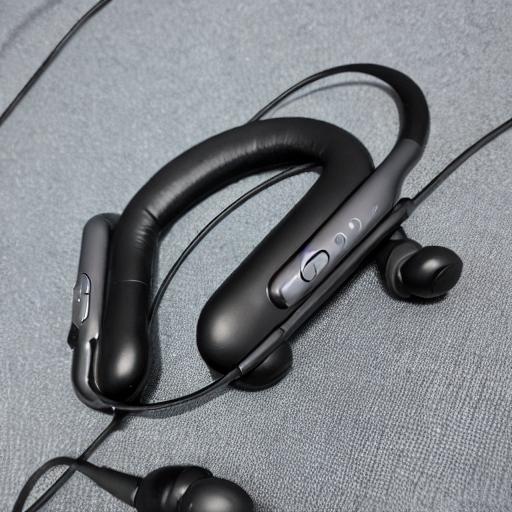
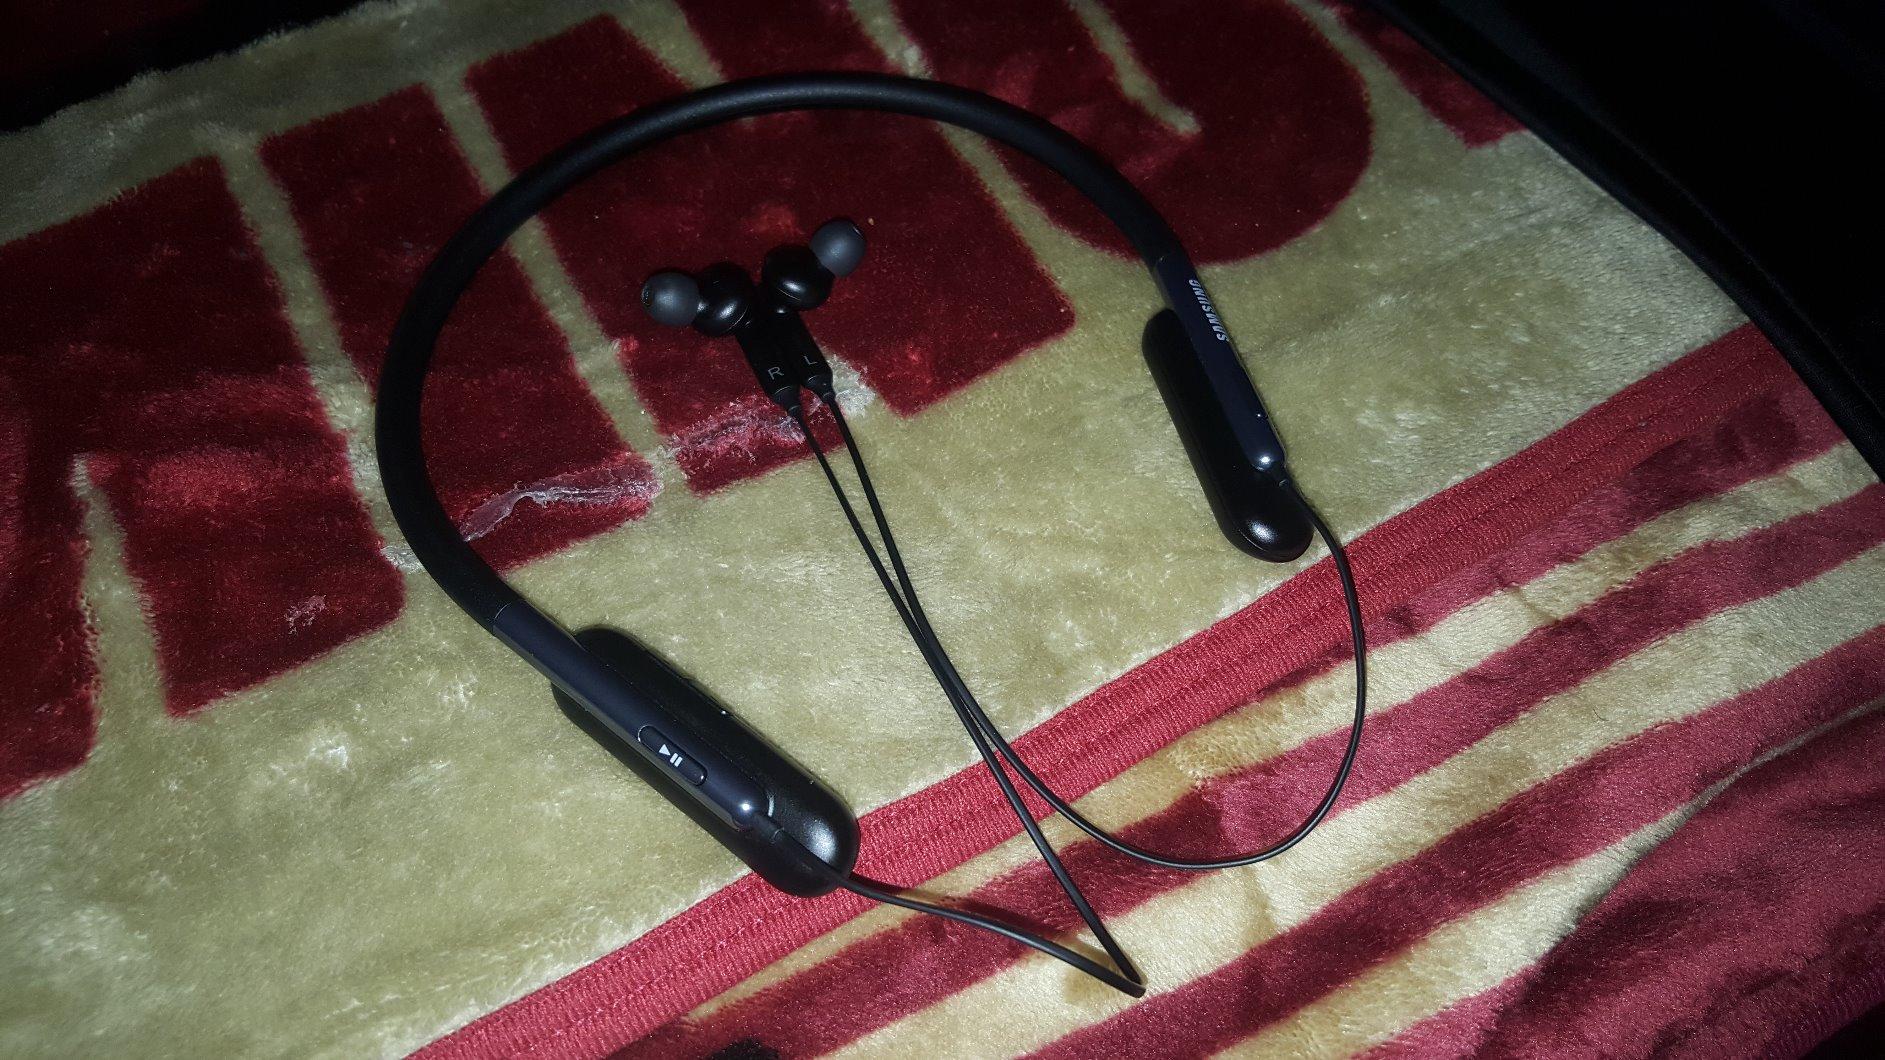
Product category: headphones
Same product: no